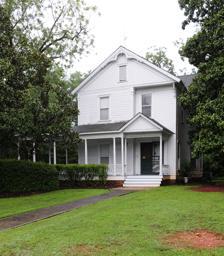
Building: Robinson-Hiller House
Country: United States of America
Year built: 1902
Historic house in South Carolina, United States United States historic place Robinson-Hiller House U.S. National Register of Historic Places Show map of South Carolina Show map of the United States Location 113 Virginia St., Chapin, South Carolina Coordinates 34°9′57″N 81°21′20″W / 34.16583°N 81.35556°W / 34.16583; -81.35556 Area 2.4 acres (0.97 ha) Built 1902 Architectural style Queen Anne NRHP reference No. 98000420 Added to NRHP May 18, 1998 The Robinson-Hiller House in Chapin , Lexington County, South Carolina , was built in 1902. It is significant as a Queen Anne house and for being associated with Charles Plumber Robinson (1867-1944), a businessman who founded C.P. Robinson Lumber Company and other enterprises, and his wife Sarah "Eddie" Smithson Robinson, a "social activist and officer of the Woman’s Christian Temperance Union ." In 1919, after the Robinsons left Chapin, the house was acquired by James Haltiwanger Hiller. It was listed on the U.S. National Register of Historic Places in 1998. It is currently a commercial spa. References